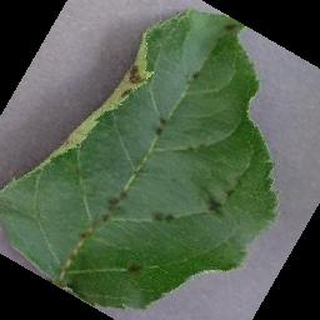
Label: apple_apple_scab